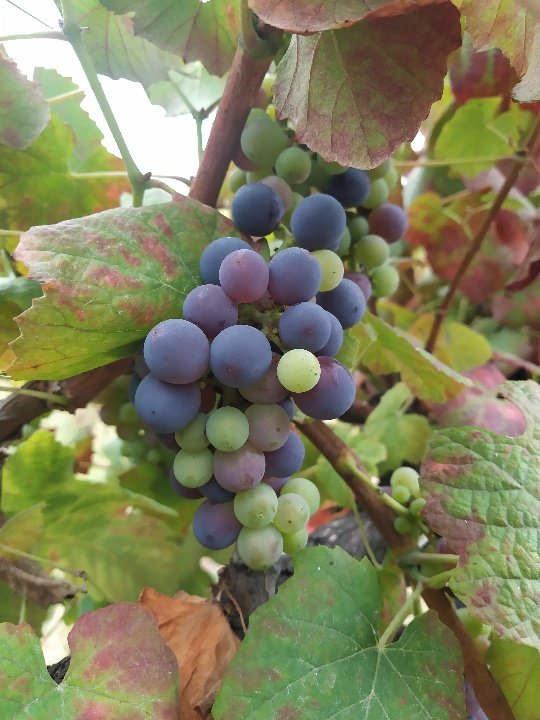
Berries visible: 43
Grape clusters: 1